Dragut

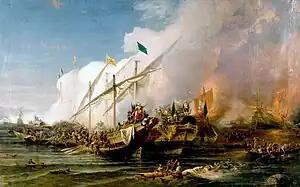
"Ottoman forces, including Dragut, defeat the fleet of the Holy League of Charles V, who were commanded by Andrea Doria, at the Battle of Preveza (1538)"

In September 1538, at the Battle of Preveza, Turgut Reis, with 20 galleys and 10 galiots, commanded the center-rear wing of the Ottoman fleet which defeated the "Holy League," a short-lived Christian alliance consisting of the Knights of Malta, the Papal States, Venice, Spain, Naples and Sicily, who were then under the command of Andrea Doria.